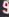
Number: 9